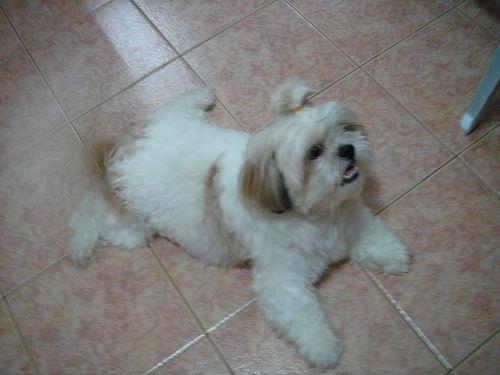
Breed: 361-n000123-Shih_Tzu